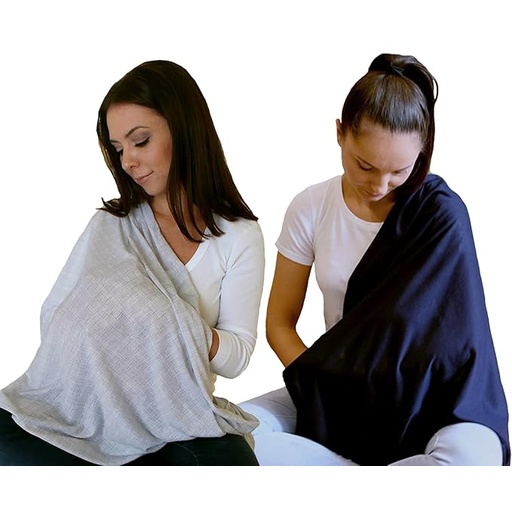
LK Baby 2pk Infinity Nursing Scarf Breastfeeding Cover Ultra Soft (Grey/Navy)
About This 100% Jersey Polyester Imported Safe for your Baby! Our infinity nursing scarves are made from premium ultra soft Jersey material with No Phthalates. %100 AZO free and will not irritate your baby's skin! Lightweight and breathable material for your baby’s comfort! This privacy nursing cover offers full coverage while at the same time allowing fresh air to flow freely to your new baby while feeding. The unique grey pattern is both modern and stylish. It will become an essential part of your wardrobe for years to come! This versatile infinity scarf can be worn and used in several different ways: single wrap scarf, double wrap, single or double loop. You are also able to use this privacy cover as a shawl or poncho. Breastfeeding with confidence! Our nursing scarves offer full coverage for your privacy
Brand: LK+Baby
Category: Baby & Toddler > Nursing & Feeding > Nursing Covers